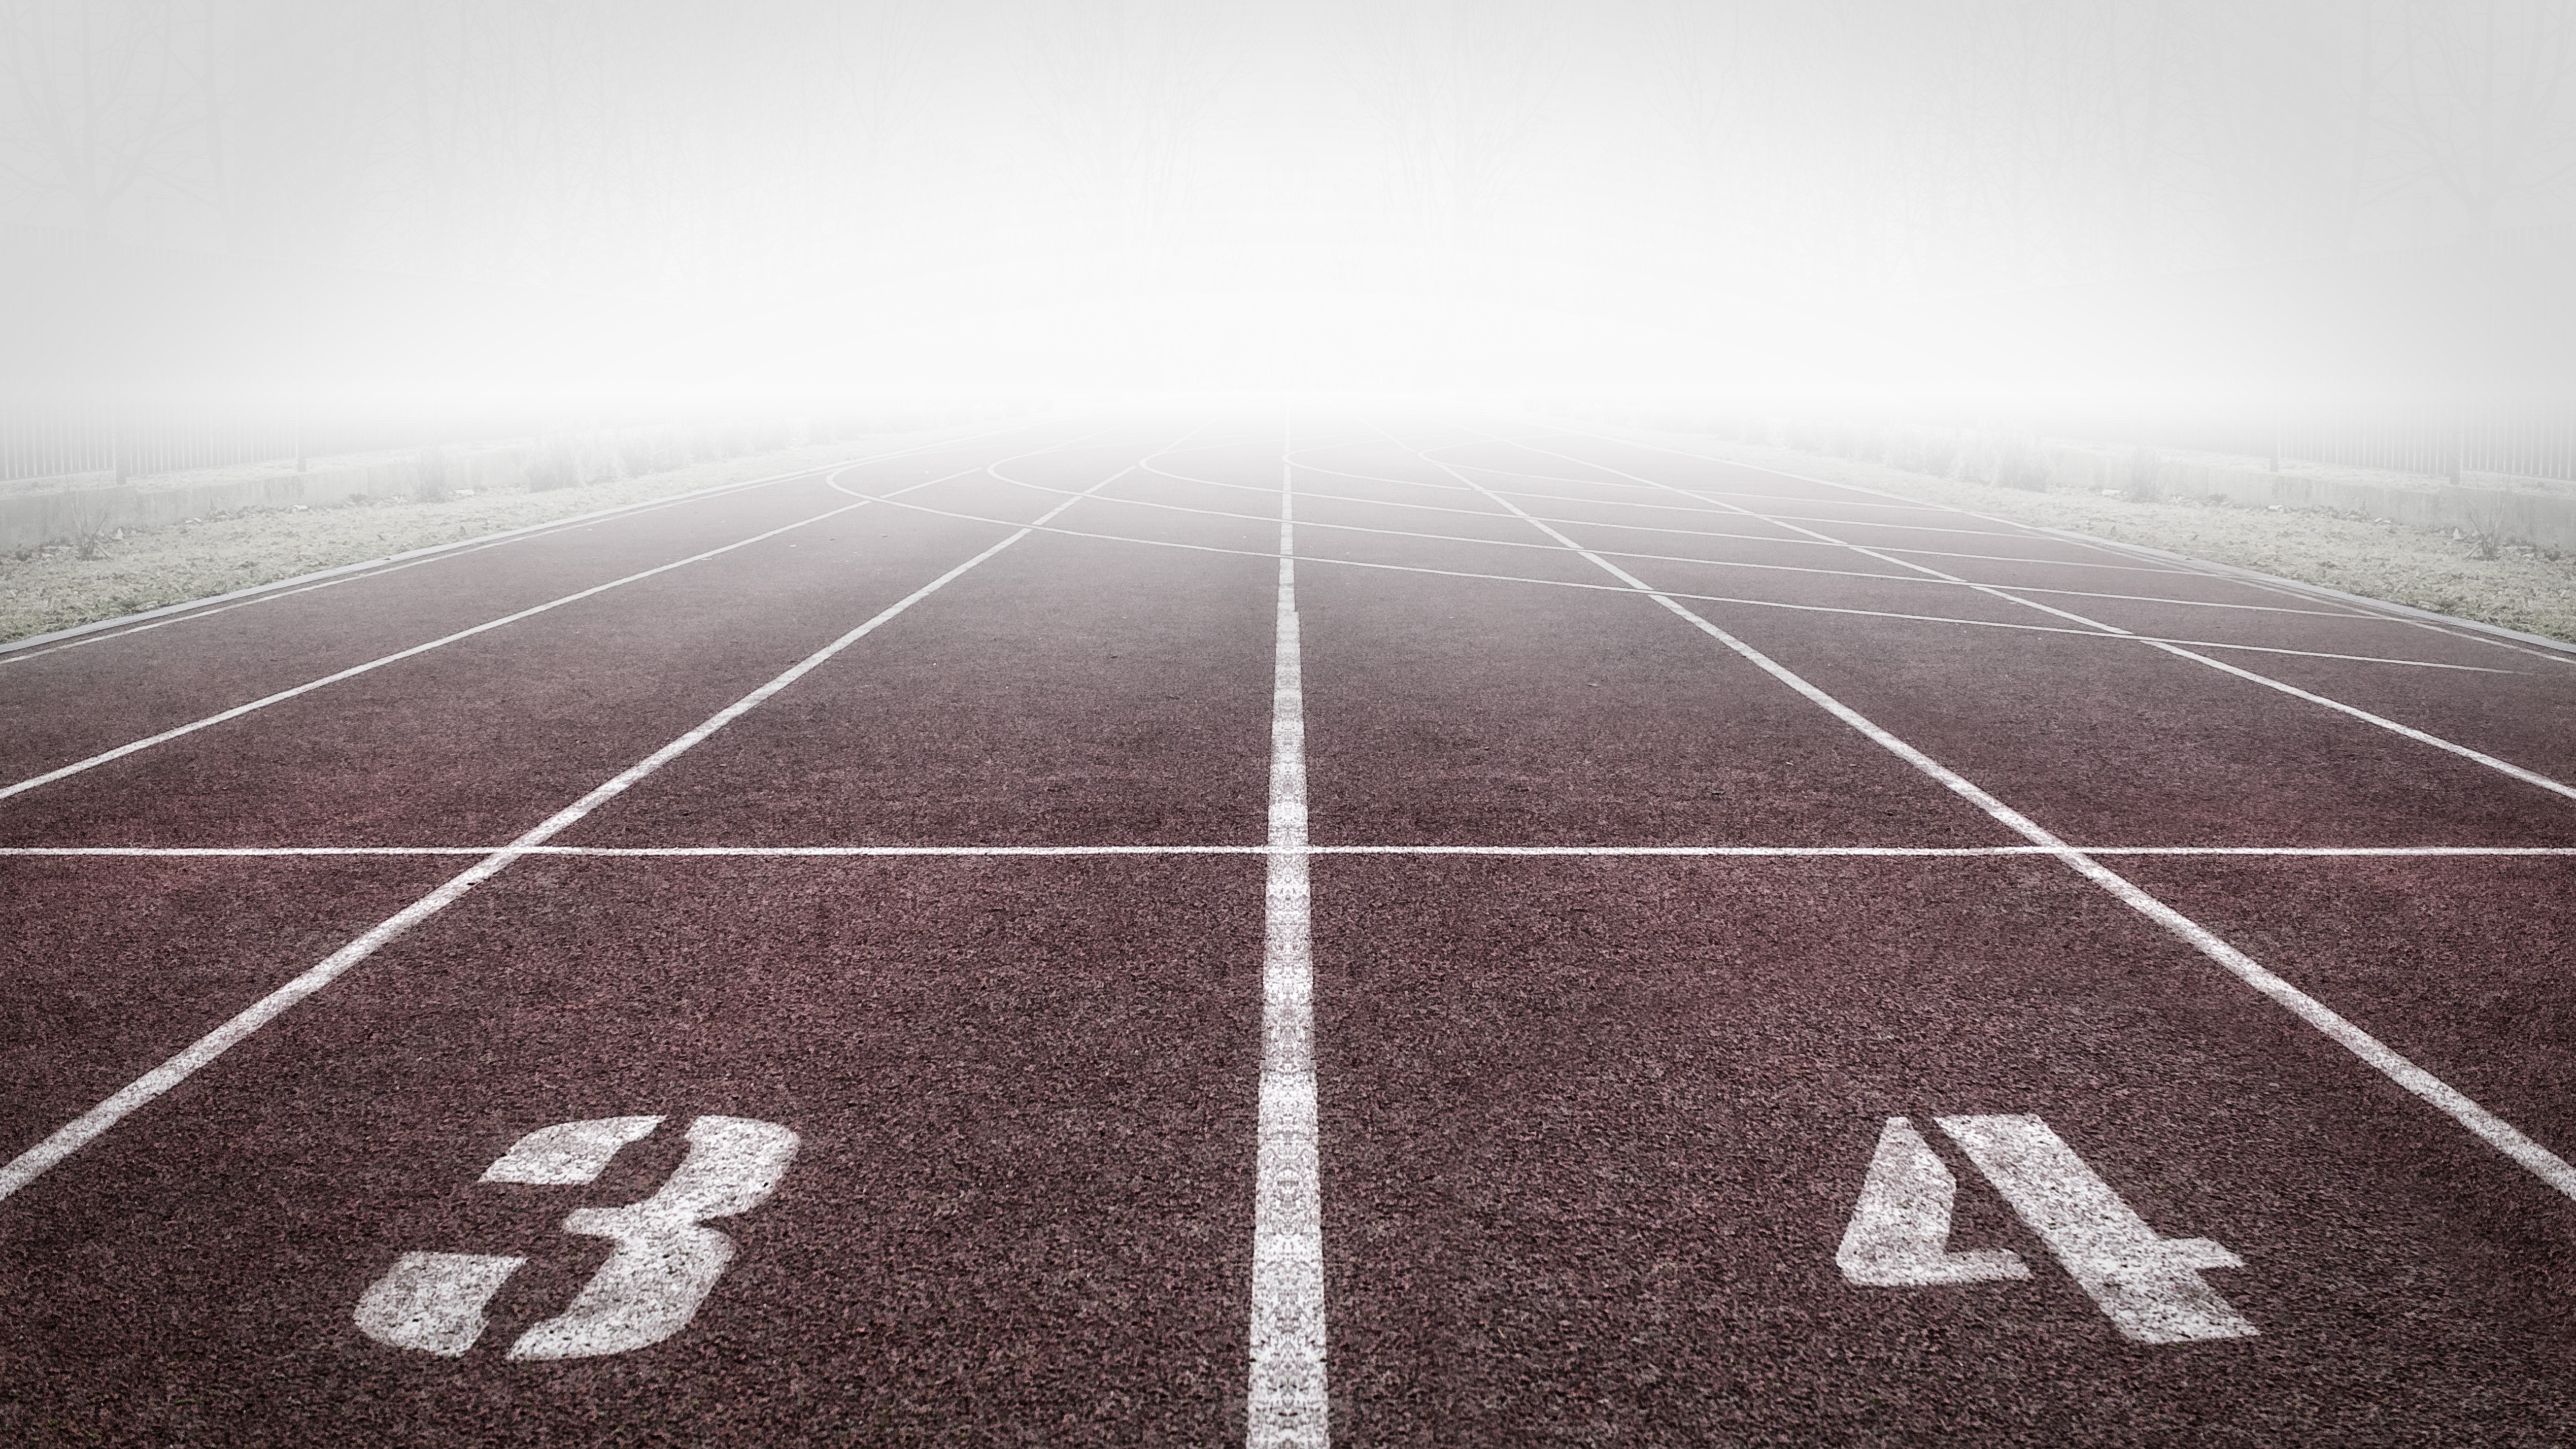
black and white, road, sport, field, ground, highway, foggy, asphalt, tarmac, line, empty, monochrome, route, lane, stadium, start, hazy, misty, way, shape, murky, forward, road surface, goal line, monochrome photography, atmospheric phenomenon, track field